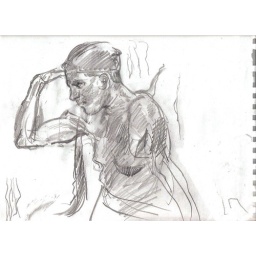
Combination of two different ten-minute poses -- from a male model and then from a female model -- in the same drawing.